El Paso Police Department

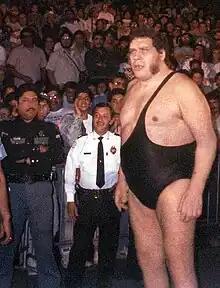
An El Paso Police patrol officer (dark uniform) and an El Paso fireman (light uniform) help provide security and protection at a 1989 wrestling event at the El Paso Civic Center.

Newspaper accounts show the police starting to use motor vehicles for law enforcement in 1909. Fingerprinting began in 1915. By the 1920s, pictures are available showing some of these advancements. Radar was introduced for speed enforcement in 1955, and the department formed its first SWAT unit in 1972. For a couple years, until 1976, the department had a mounted patrol, the only one in Texas at the time.